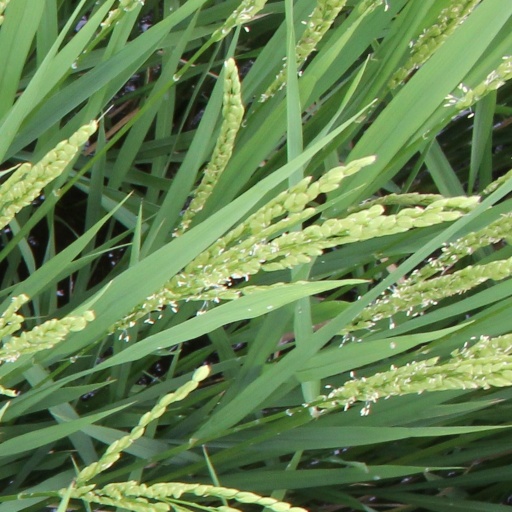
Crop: rice